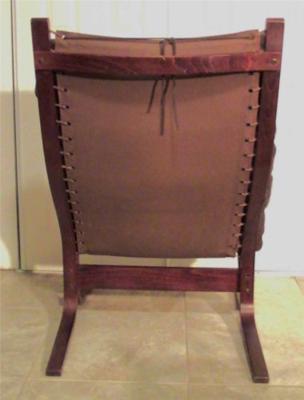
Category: chair